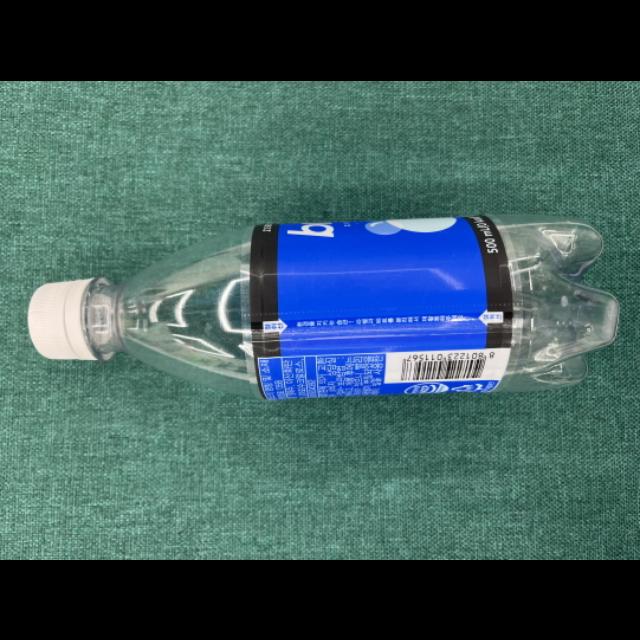
Label: bottles